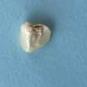
Maize quality: Bad